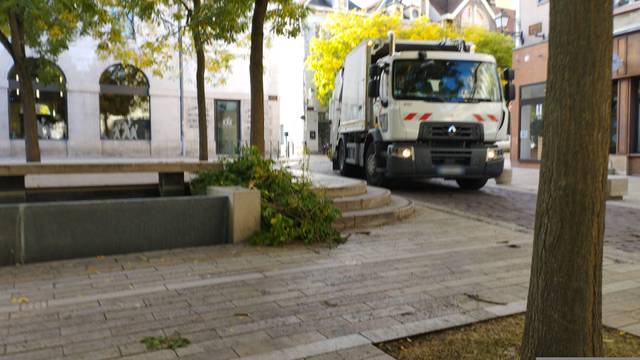
Region: France
Coordinates: 48.295, 4.07